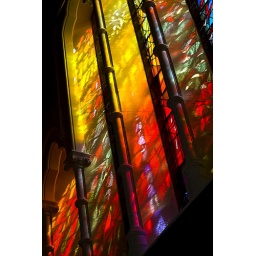
Sun streaming through the stained glass window in the Friary Clonmel